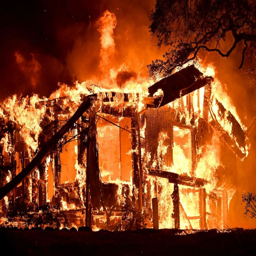
flames ravage a home in the wine region .